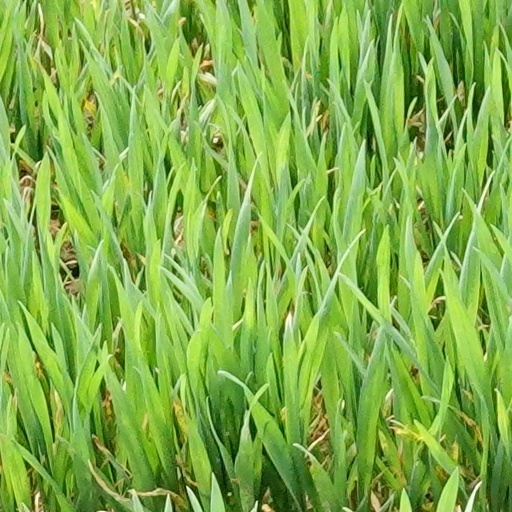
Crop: wheat